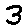
Label: 3